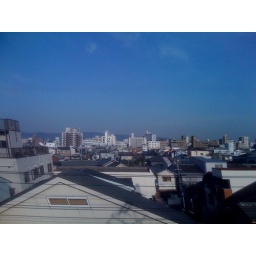
Coming back from Fujidera school. The house roof in front looks a. little distorted...